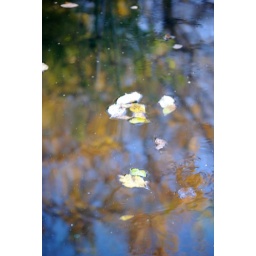
An attempt at an abotract of leaves floating on a golden coloured backdrop of tree leaves being reflected in the water.